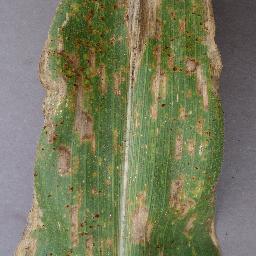
Label: Corn_(Maize)___Gray_Leaf_Spot_(Cercospora)